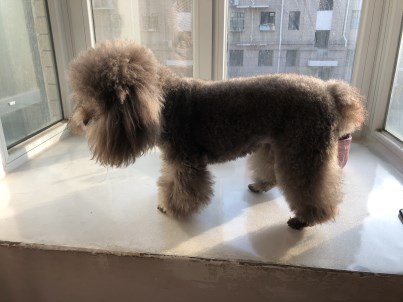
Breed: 7449-n000128-teddy